Sky position (RA, Dec in degrees): 331.709, -1.094
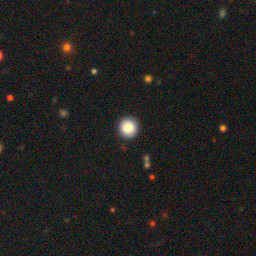
Galaxy morphology: Round Smooth Galaxies